Isla Holbox

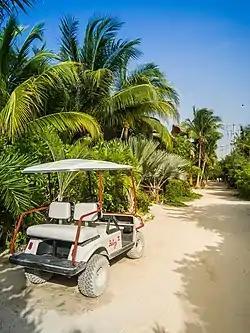
Golfcar Holbox island Mexico

The island is accessed by ferry from the mainland town of Chiquilá, and has virtually no cars, with transport by most residents and tourists by golf cart or moped. A few charter airlines fly to Holbox from Cancún and Playa del Carmen; there is a small airstrip called Holbox Aerodrome that can accommodate five-seater and 13-seater Cessna aircraft.